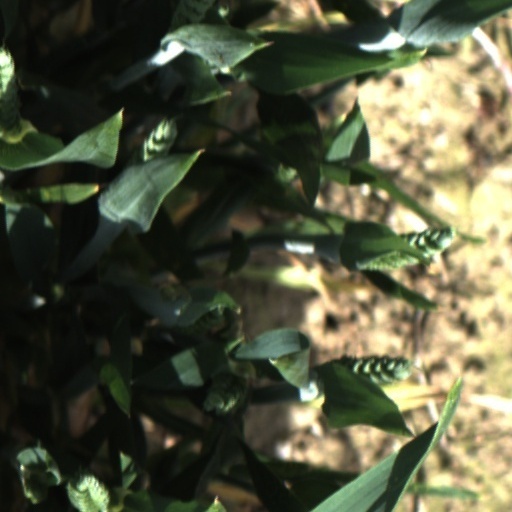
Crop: wheat